Students' union

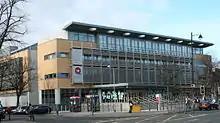
Former building of the Queen's University Belfast Students' Union

In South Africa student representative councils are the executive and plenary body of student governance and charters and provides most of the funding for other student groups, and represents students' interests when dealing with the administration. In several instances representatives of these bodies are members of the university's Senate.